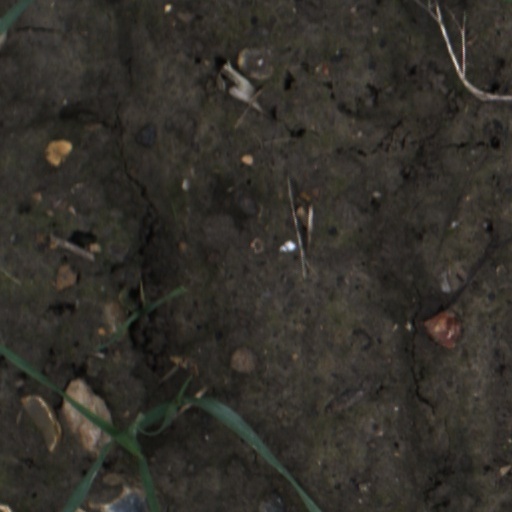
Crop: wheat